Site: brandenburg
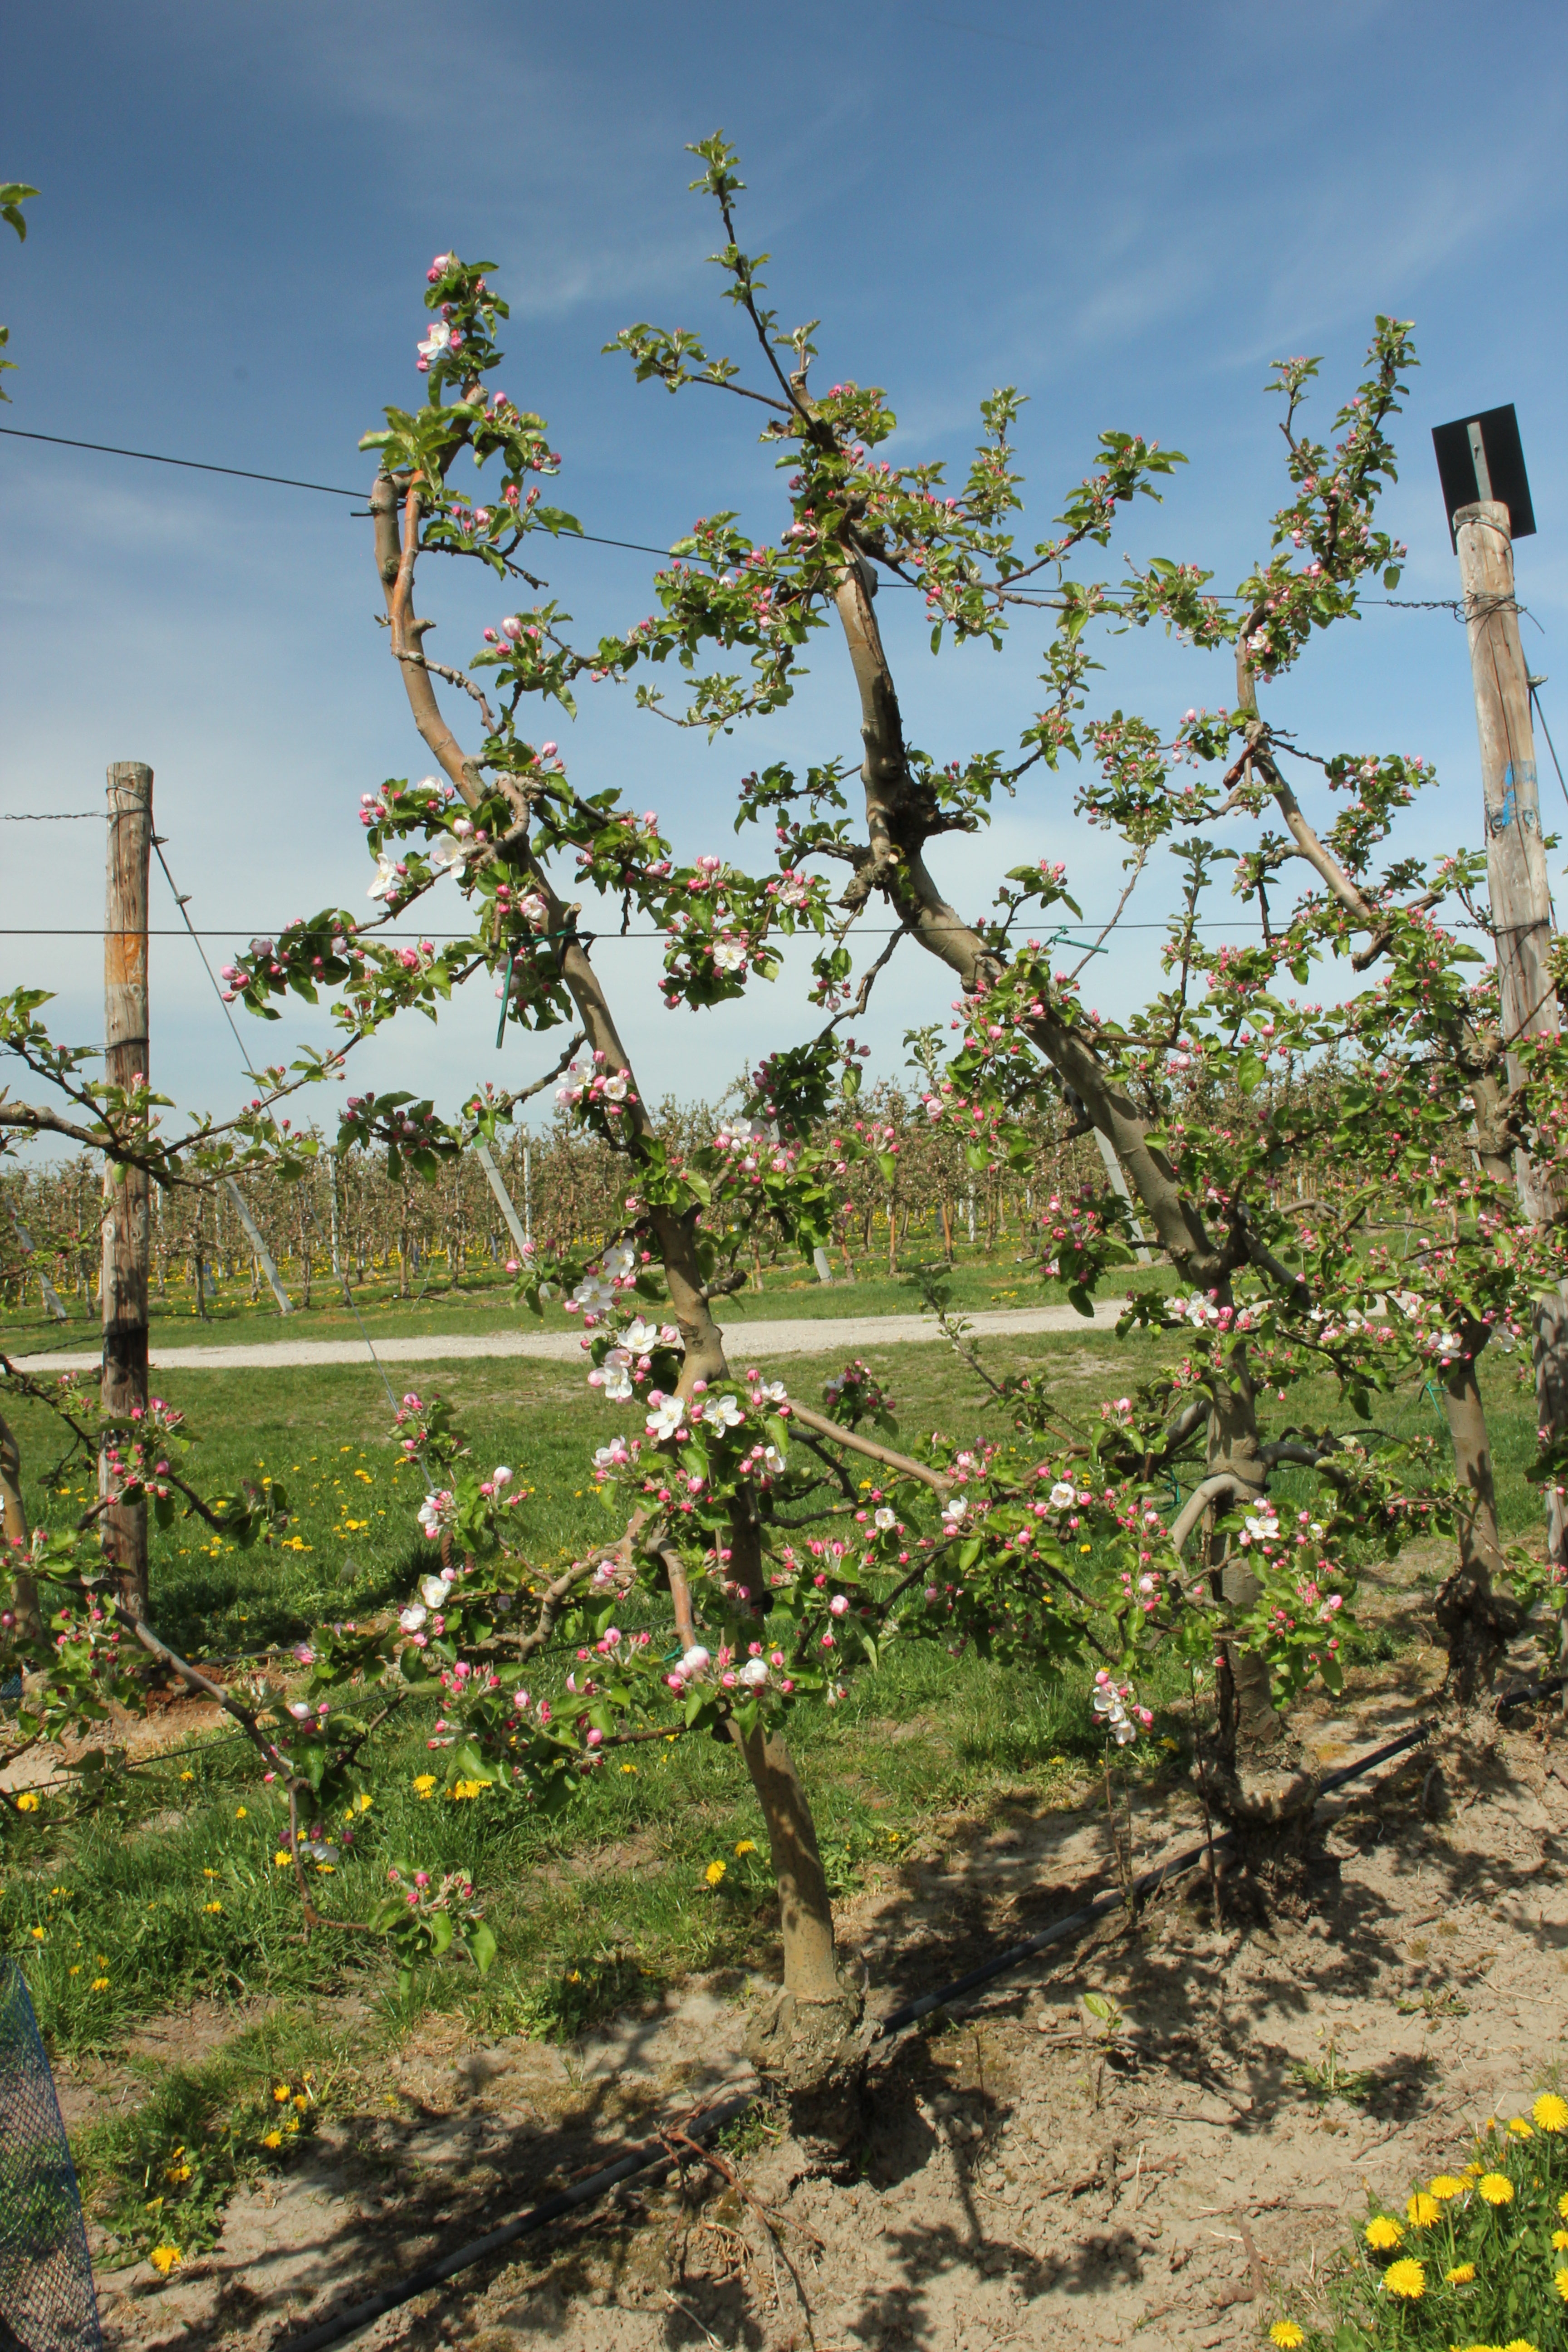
Growth stage (BBCH 57): Inflorescence emergence